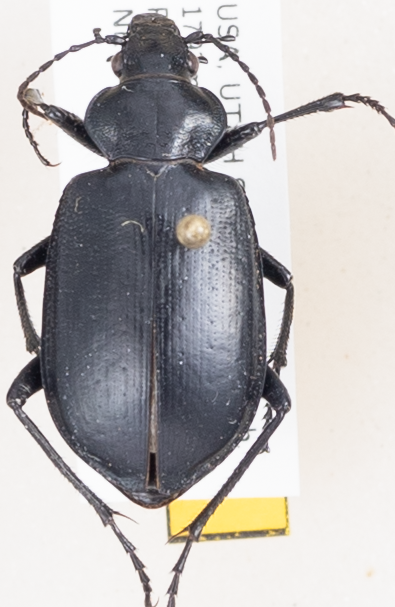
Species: Calosoma sponsa
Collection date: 2019-06-25
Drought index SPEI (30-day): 0.798
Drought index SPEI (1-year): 0.9
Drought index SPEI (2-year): -0.71